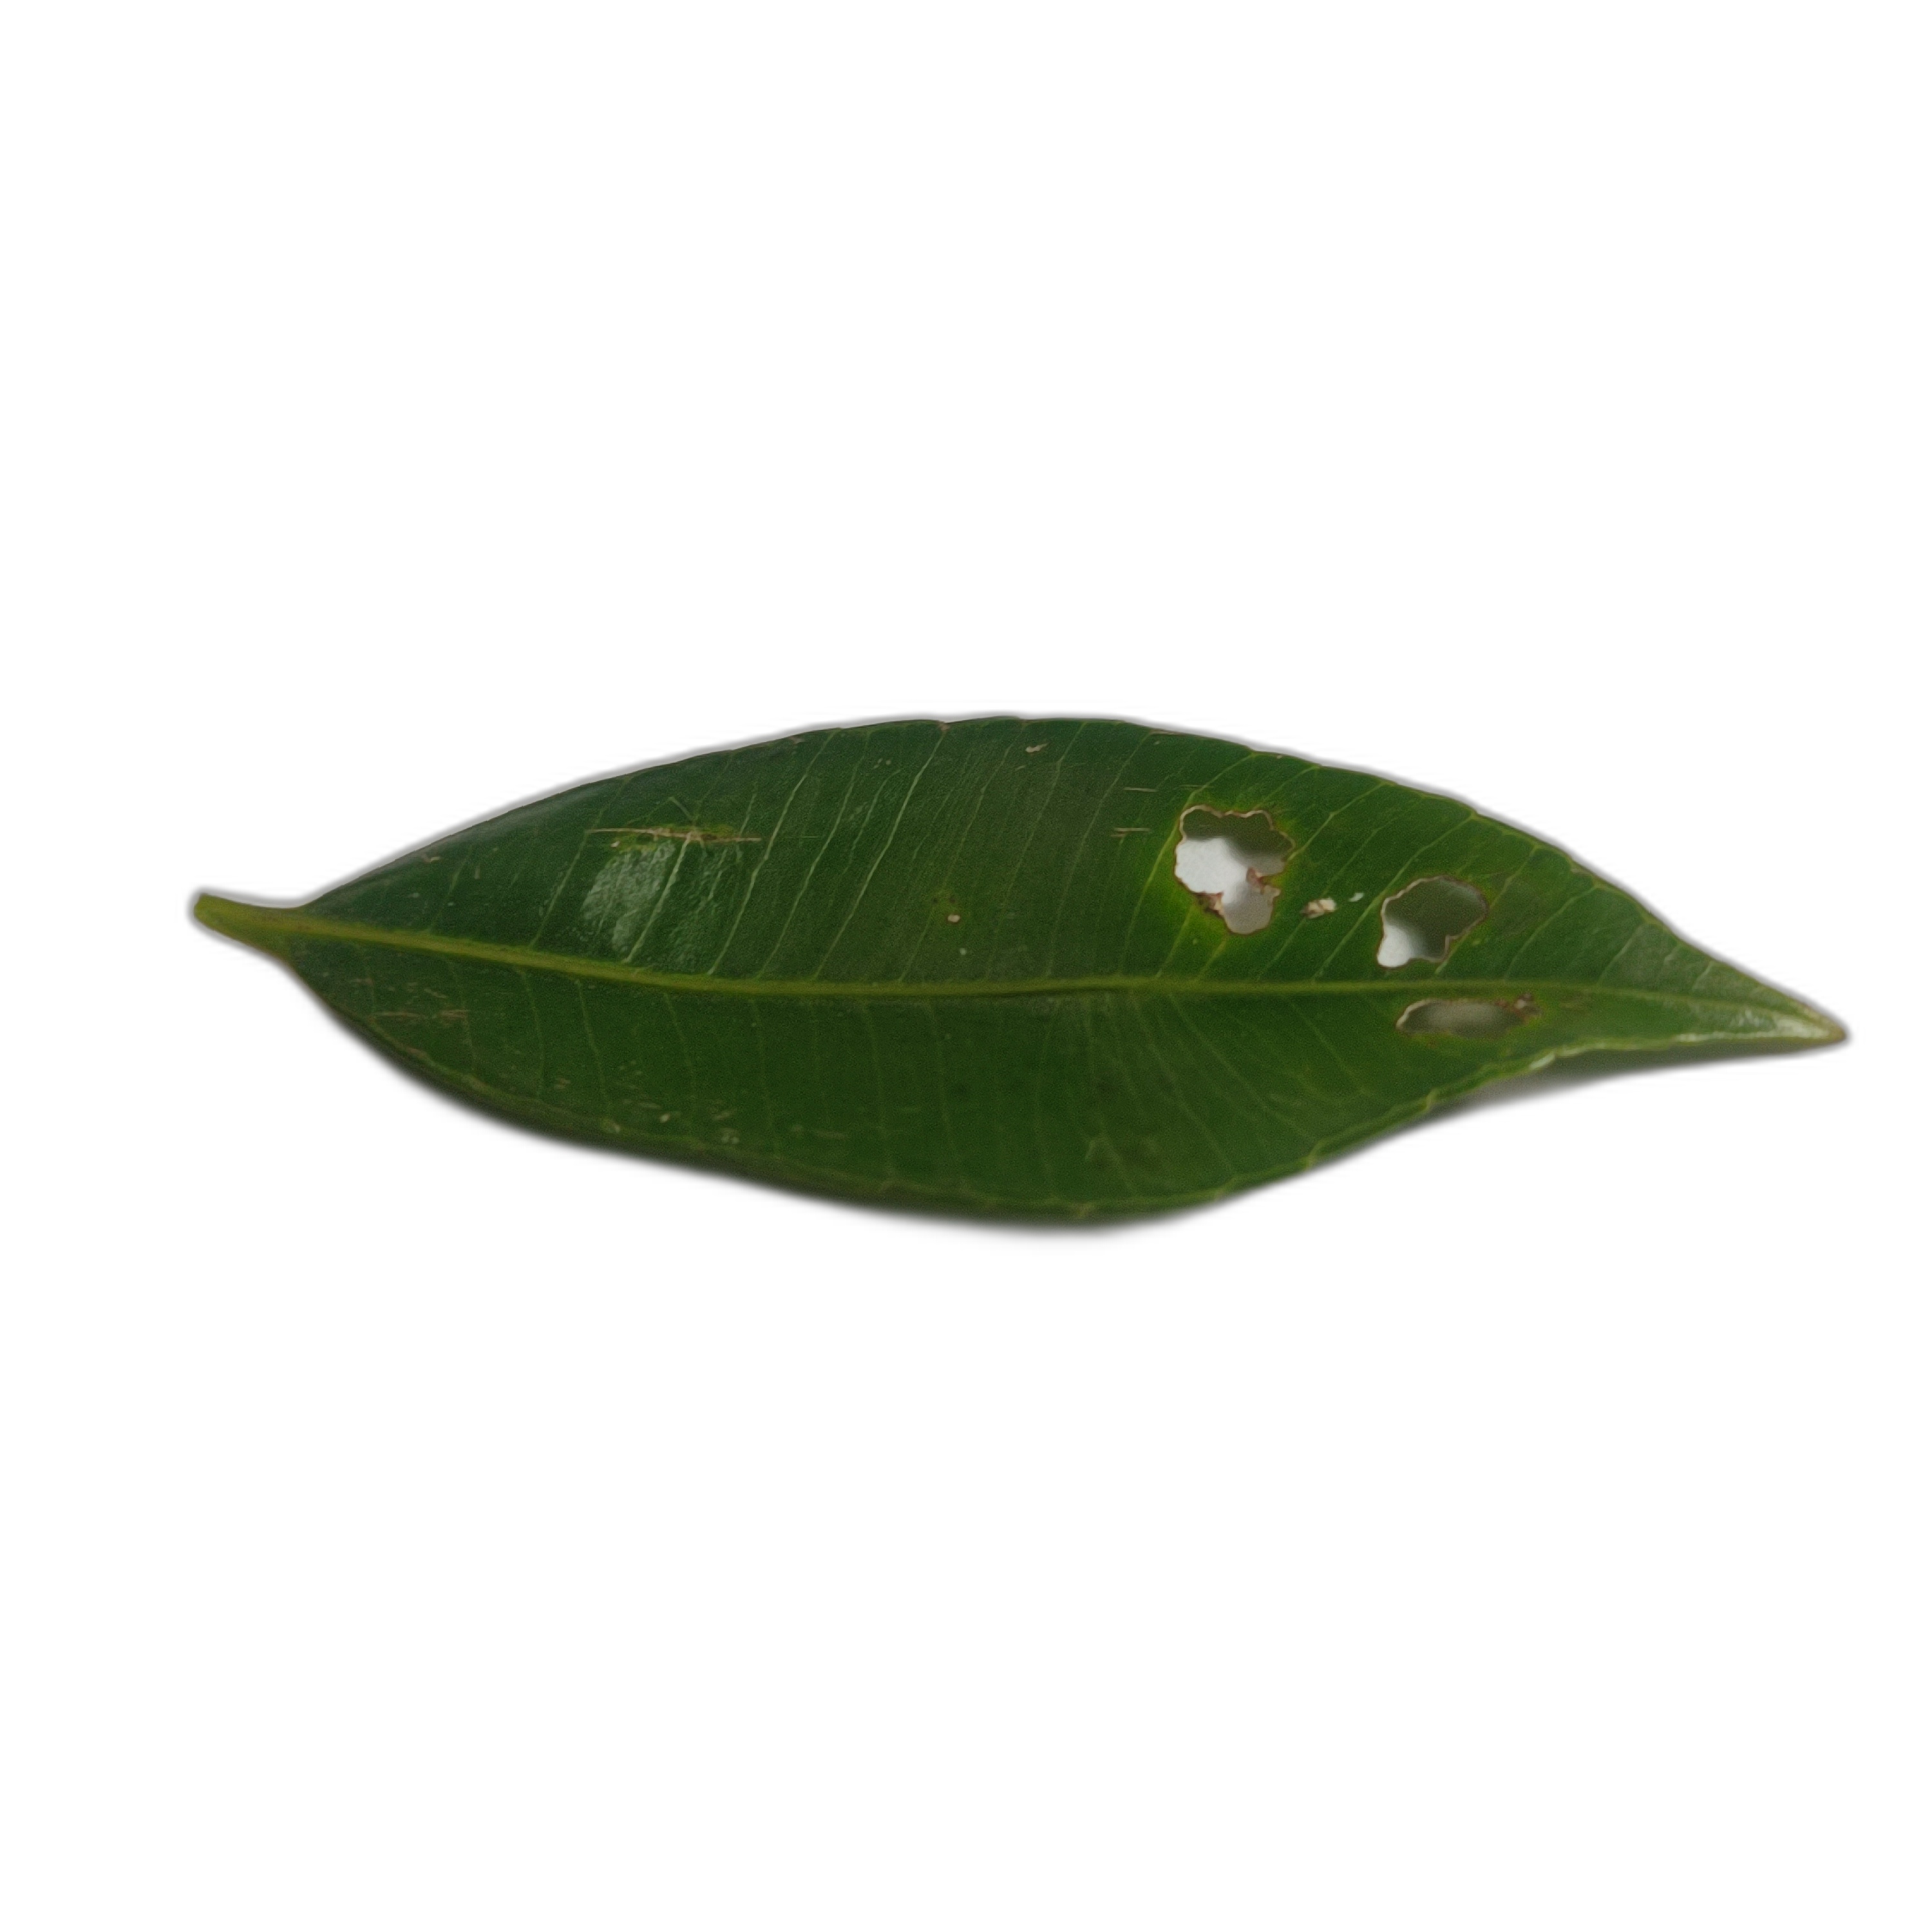
Label: not_healthy